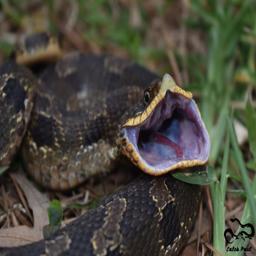
Animal: snakes